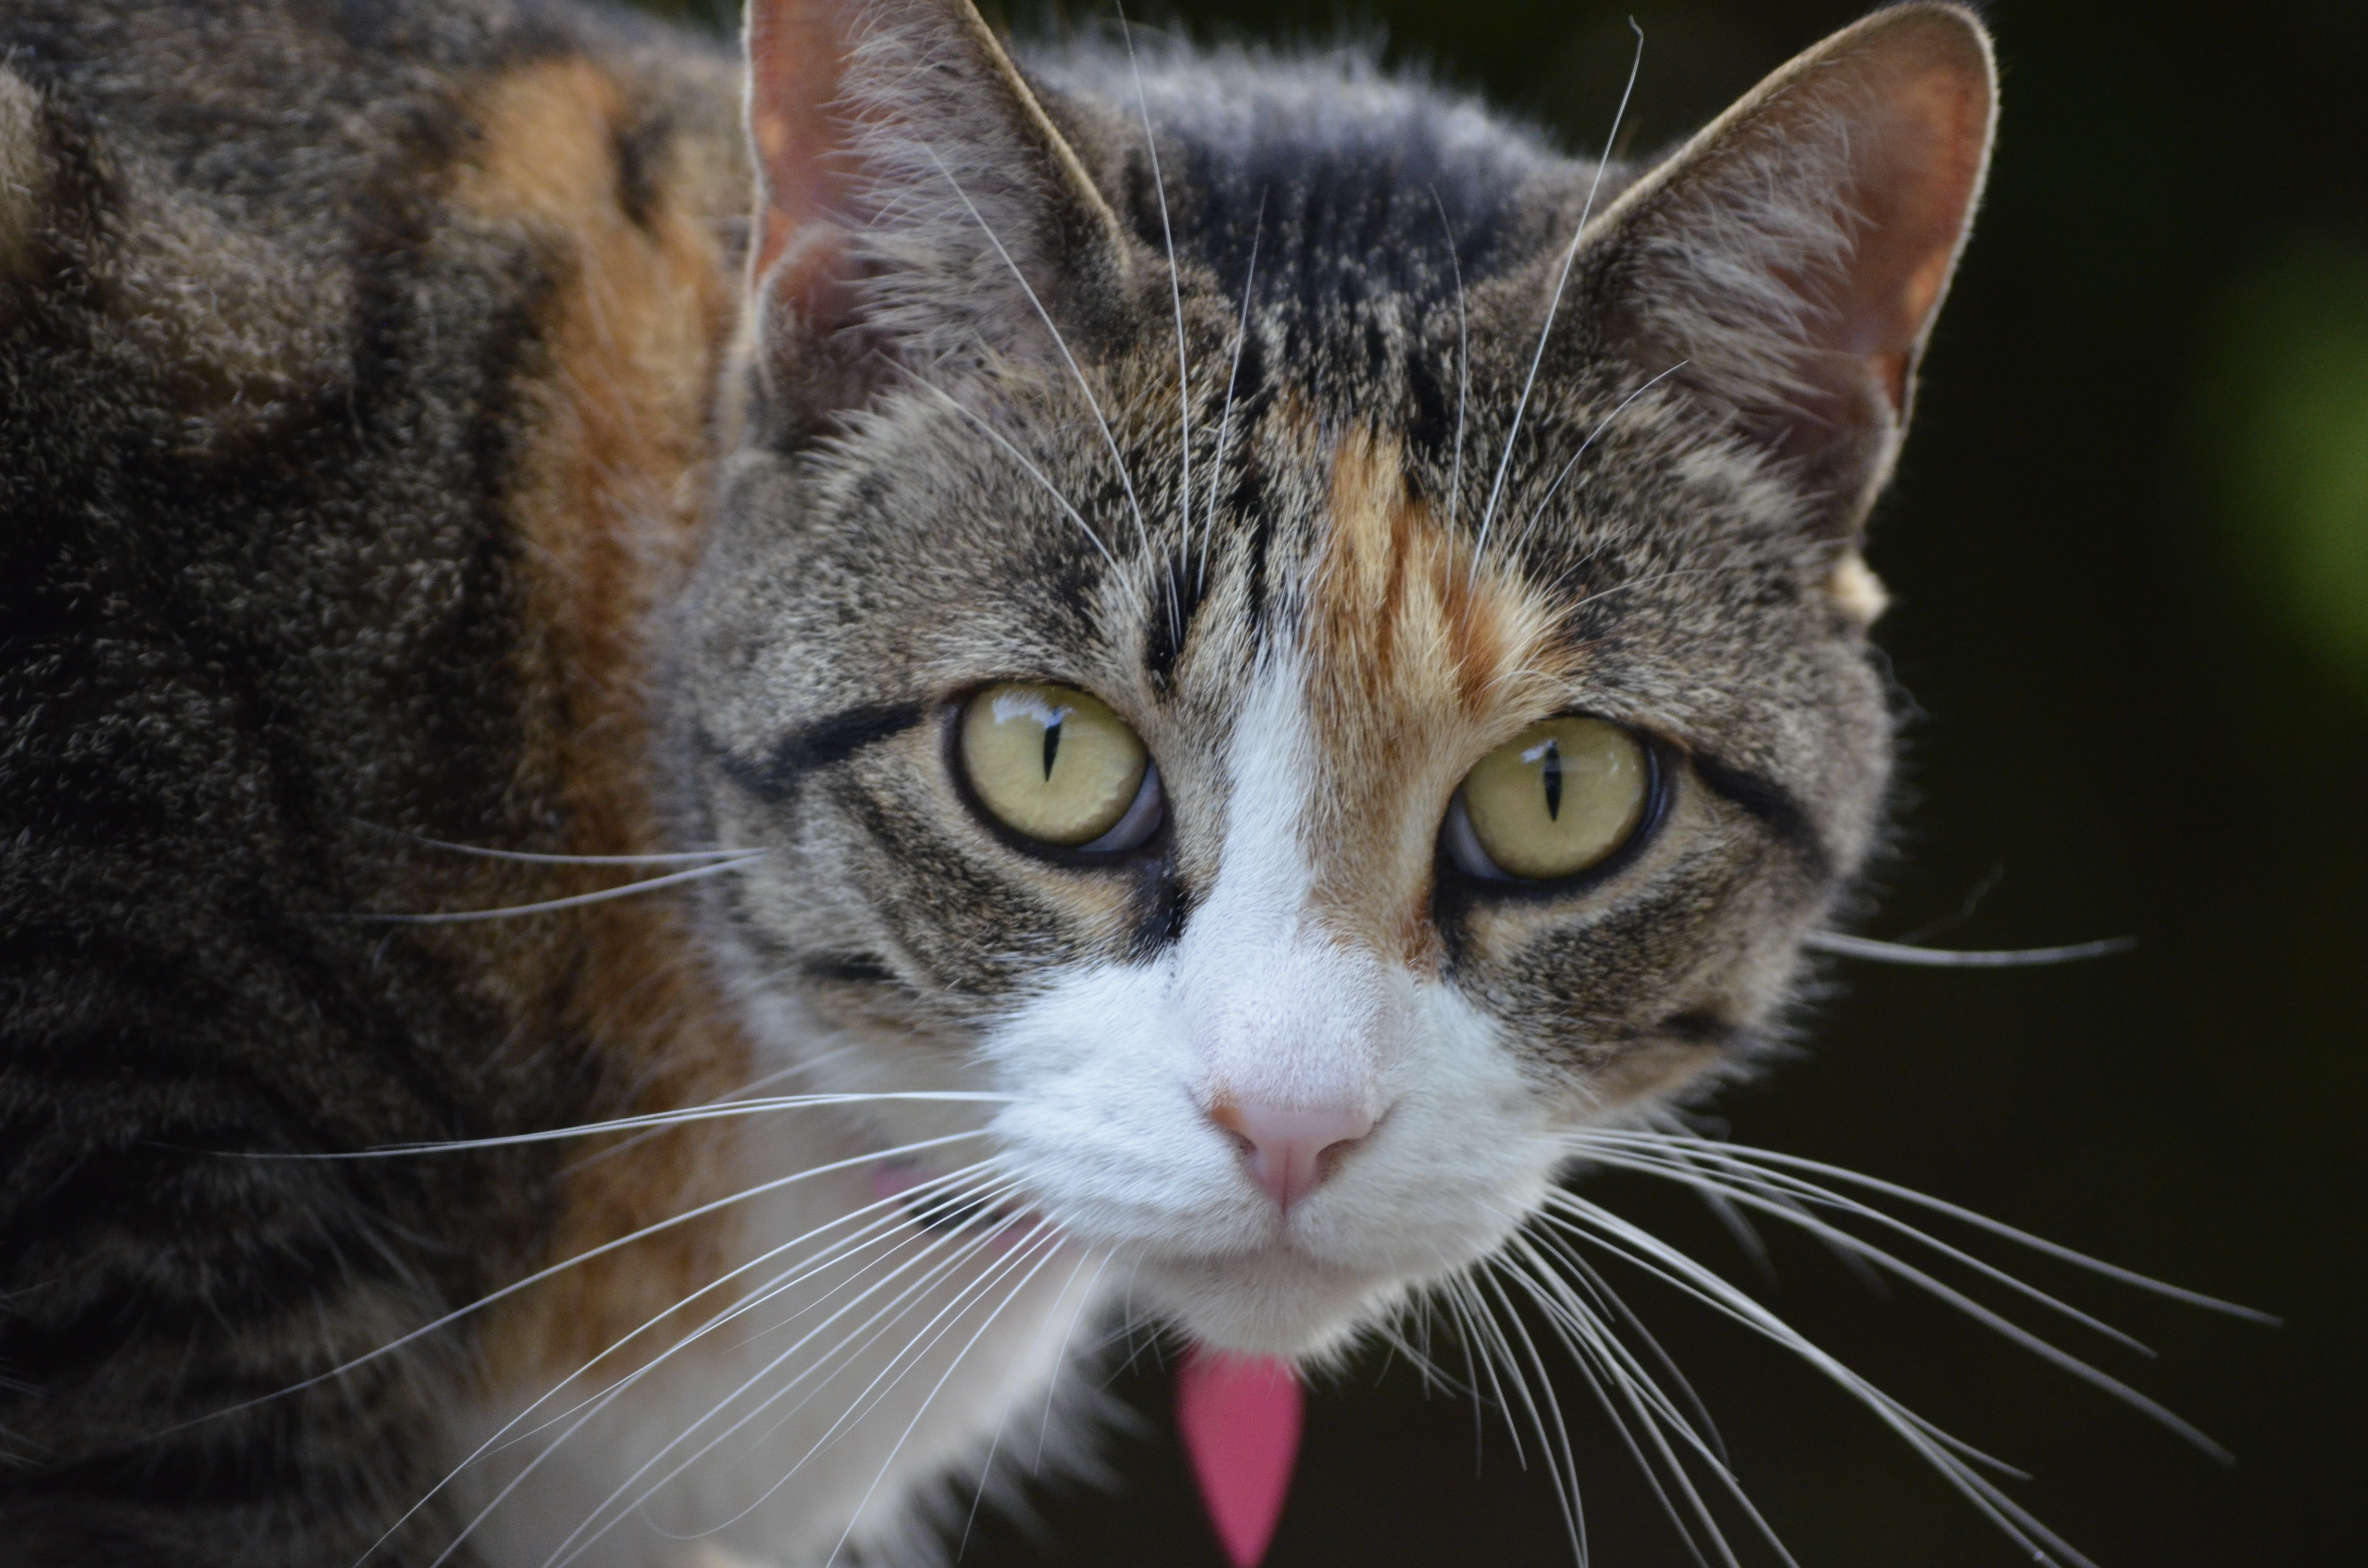
pet, cat, sitting, feline, mammal, whisker, fauna, close up, nose, whiskers, vertebrate, domestic, tabby cat, european shorthair, wild cat, small to medium sized cats, cat like mammal, domestic short haired cat, american shorthair